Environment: real
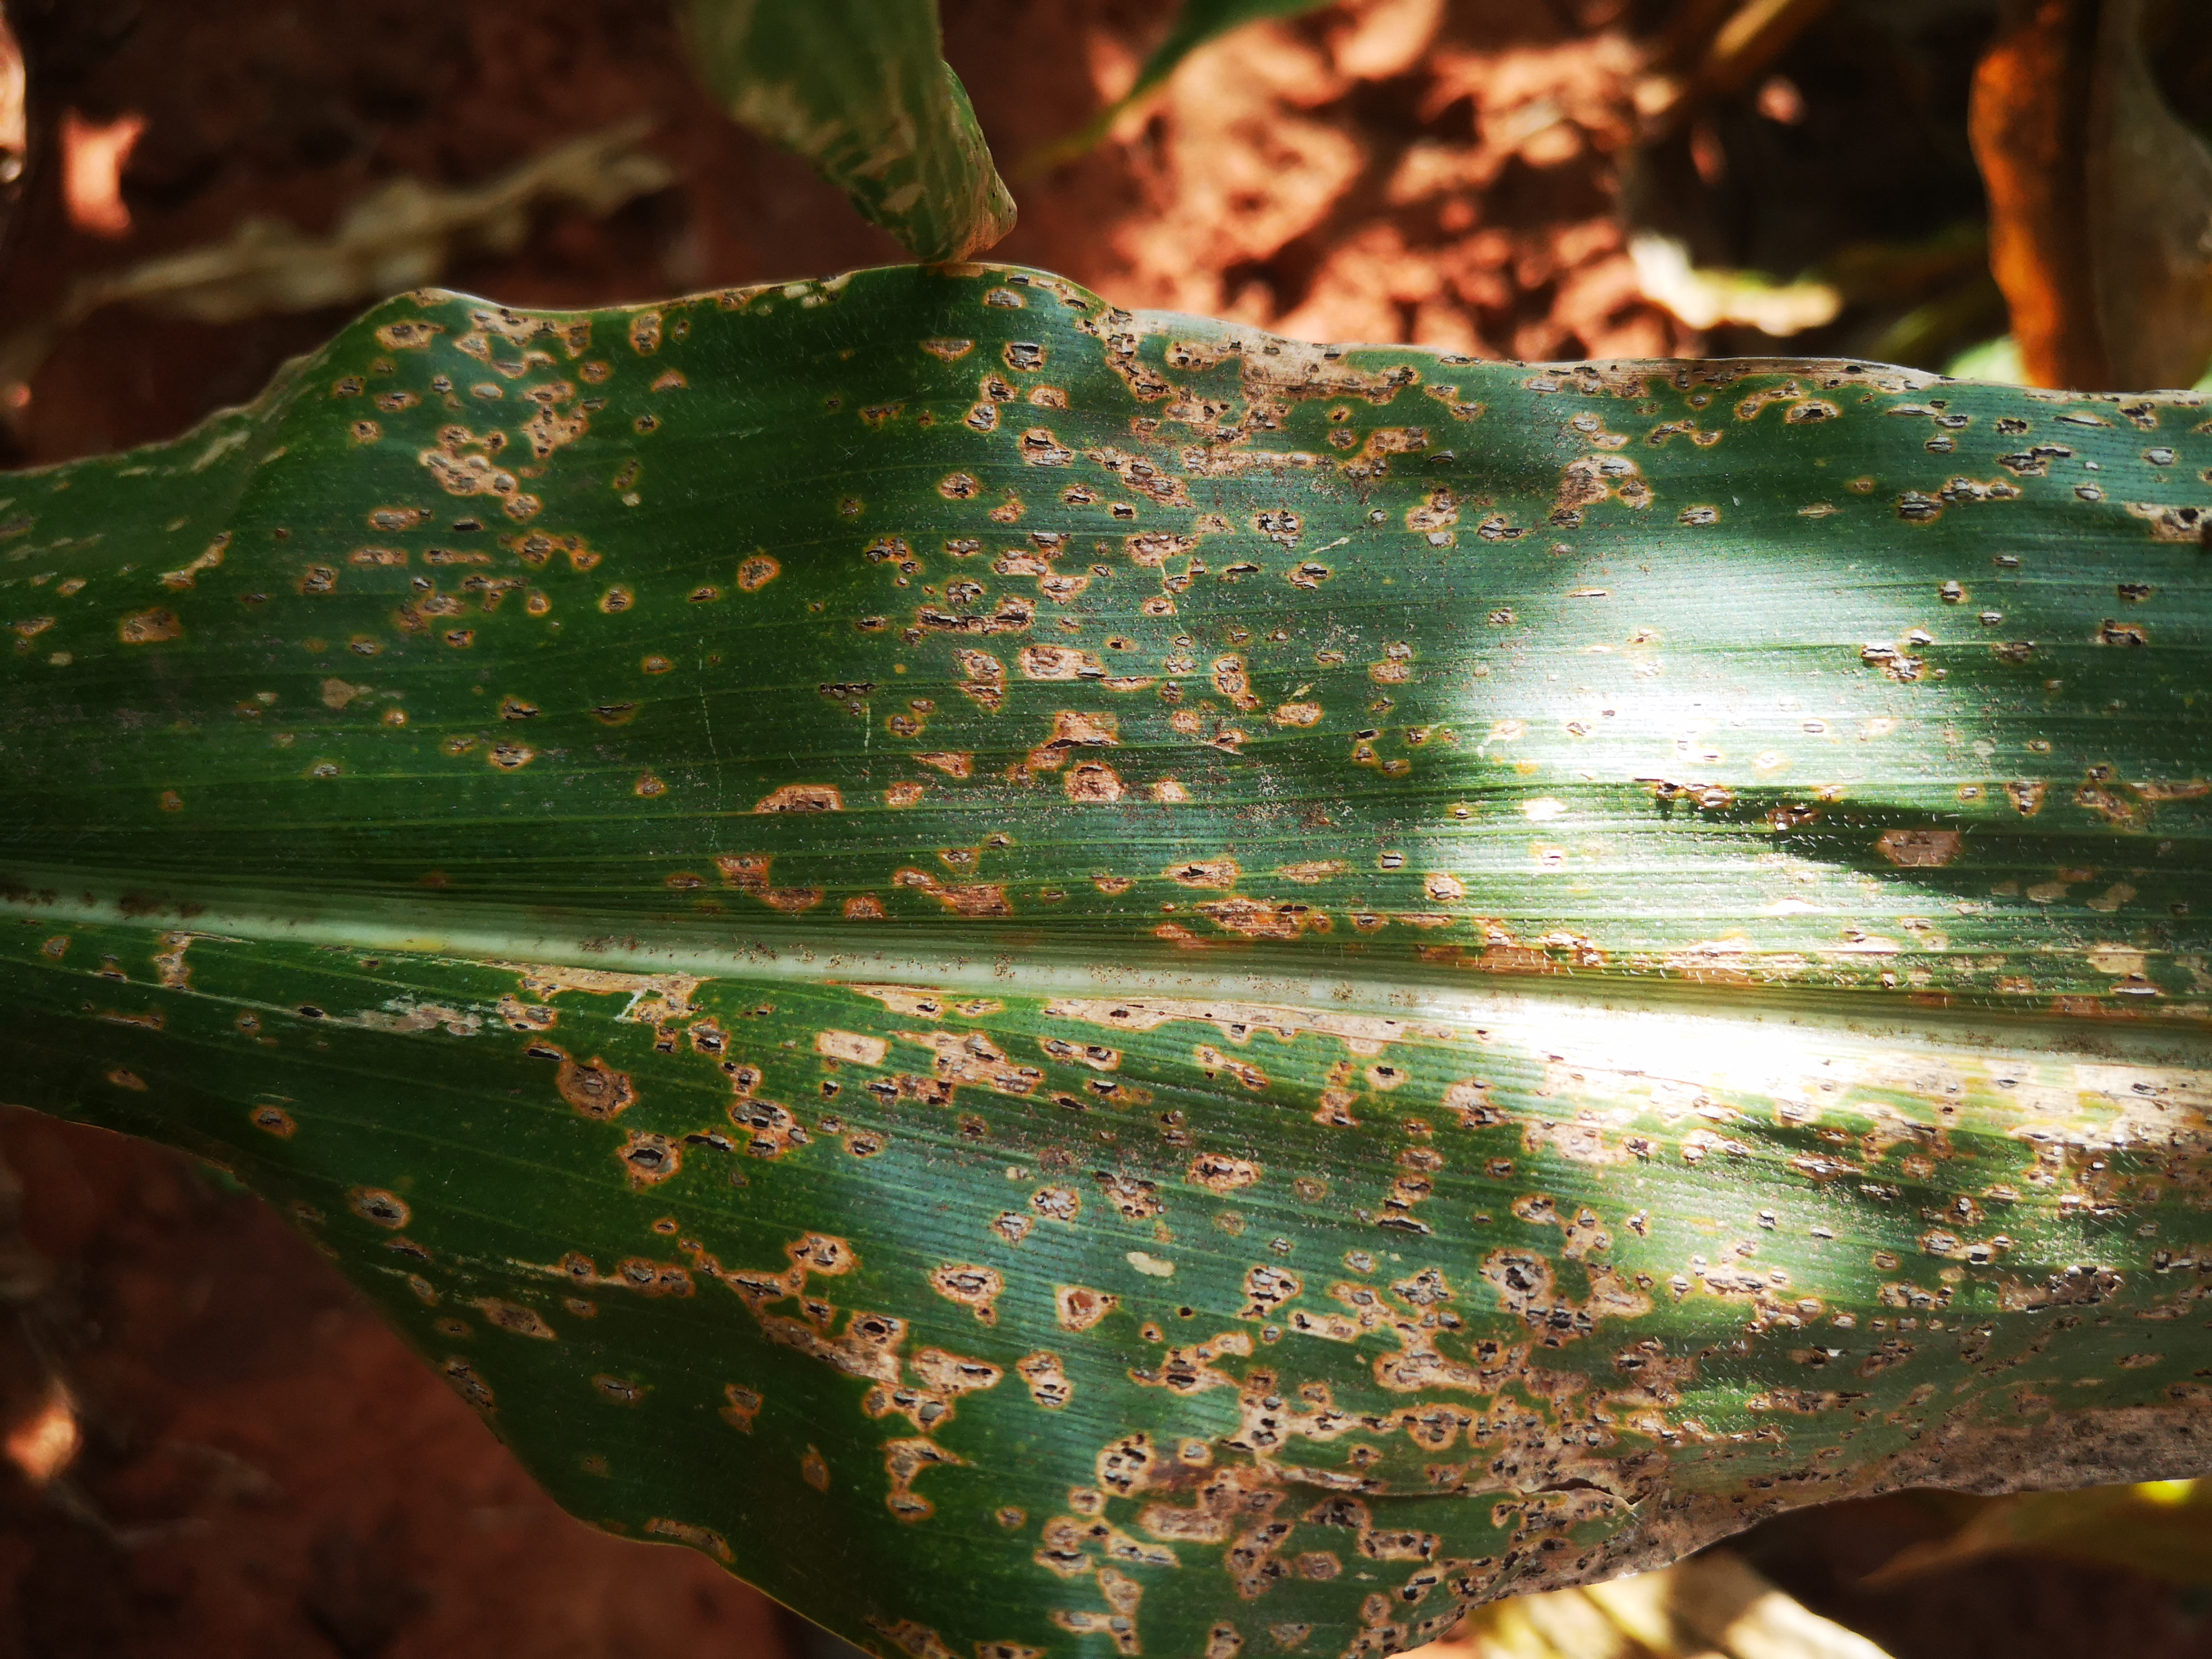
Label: common_rust